Supporters of Santos FC

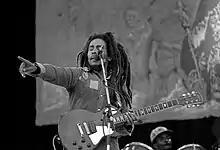
Bob Marley

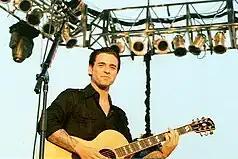
Chris Carrabba

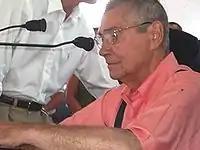
Mário Covas

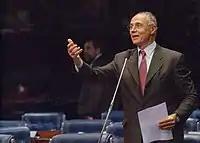
Eduardo Suplicy

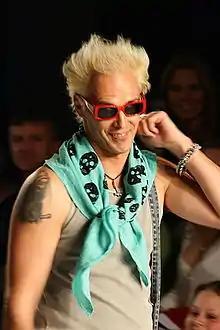
Supla

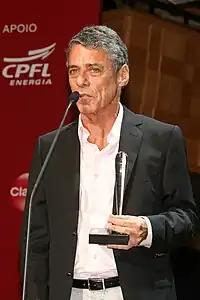
Chico Buarque

Given the team's proximity to Rio de Janeiro and São Paulo, as well as the popularity gained by the "Peixe's" Golden Generation of the 1960s, "Os Santásticos", the Santos fanbase includes local celebrities in its fan group. Dr. Eduardo Ribeiro Filetti is a city celebrity famous for his work with animal care at the "Clínica Veterinária Filetti". National celebrities also include Playboy model and journalist Juliana Goes. She has also modeled for "VIP", an Irish magazine that has a circulation of over 35,000 magazines per year and hosts the annual VIP Style Awards held each year at the Shelbourne Hotel in Dublin., and "Noivas & Noivos".